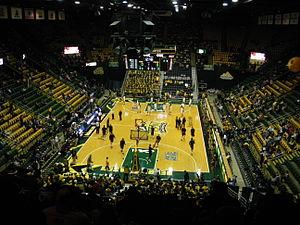
L'université George-Mason est une université américaine située dans le comté de Fairfax en Virginie, dans la banlieue de Washington. Fondée en 1957 comme une branche de l'université de Virginie, elle est devenue une institution indépendante en 1972. Elle est aujourd'hui la plus grande université de Virginie en ce qui concerne le nombre d'étudiants, avec 33 320 étudiants en 2011.